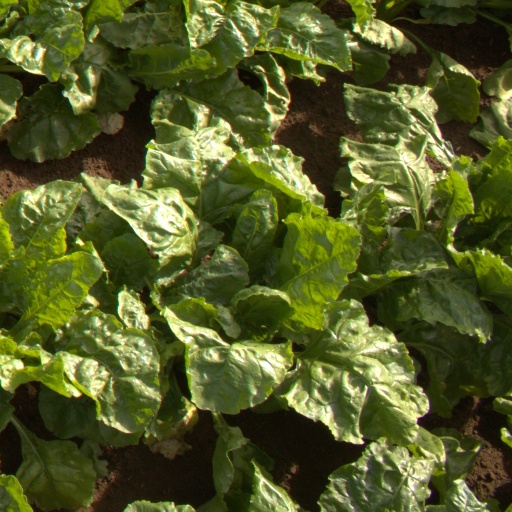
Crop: sugar beet